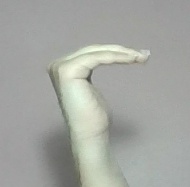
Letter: haa